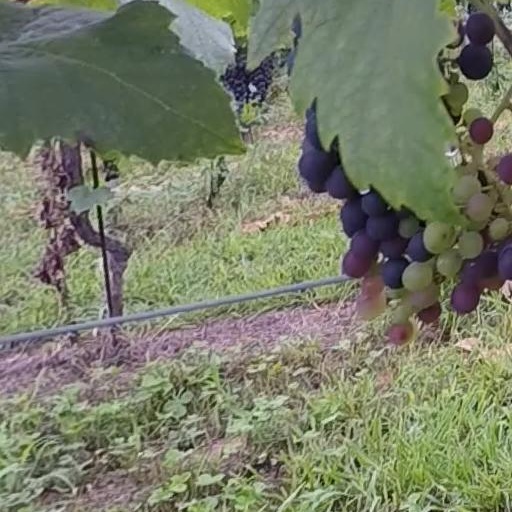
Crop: grape